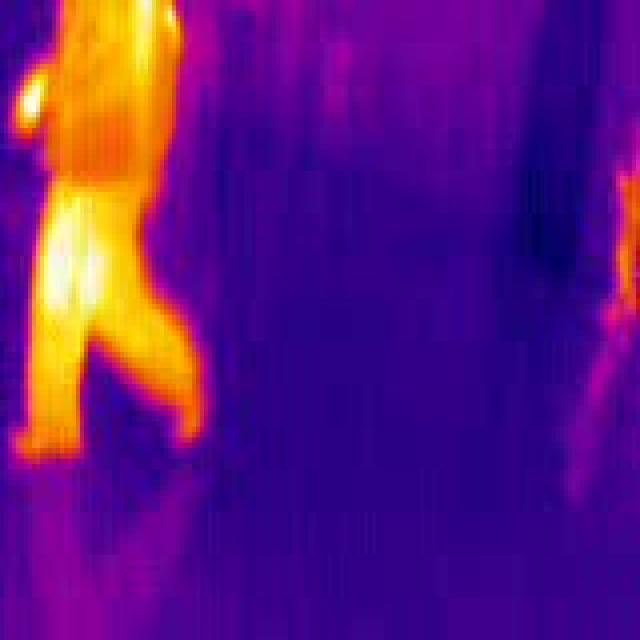
Detected objects:
label: person